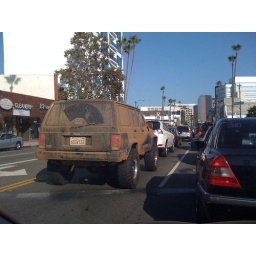
dirty car in traffic on wilshire blvd